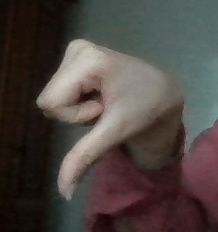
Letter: waw